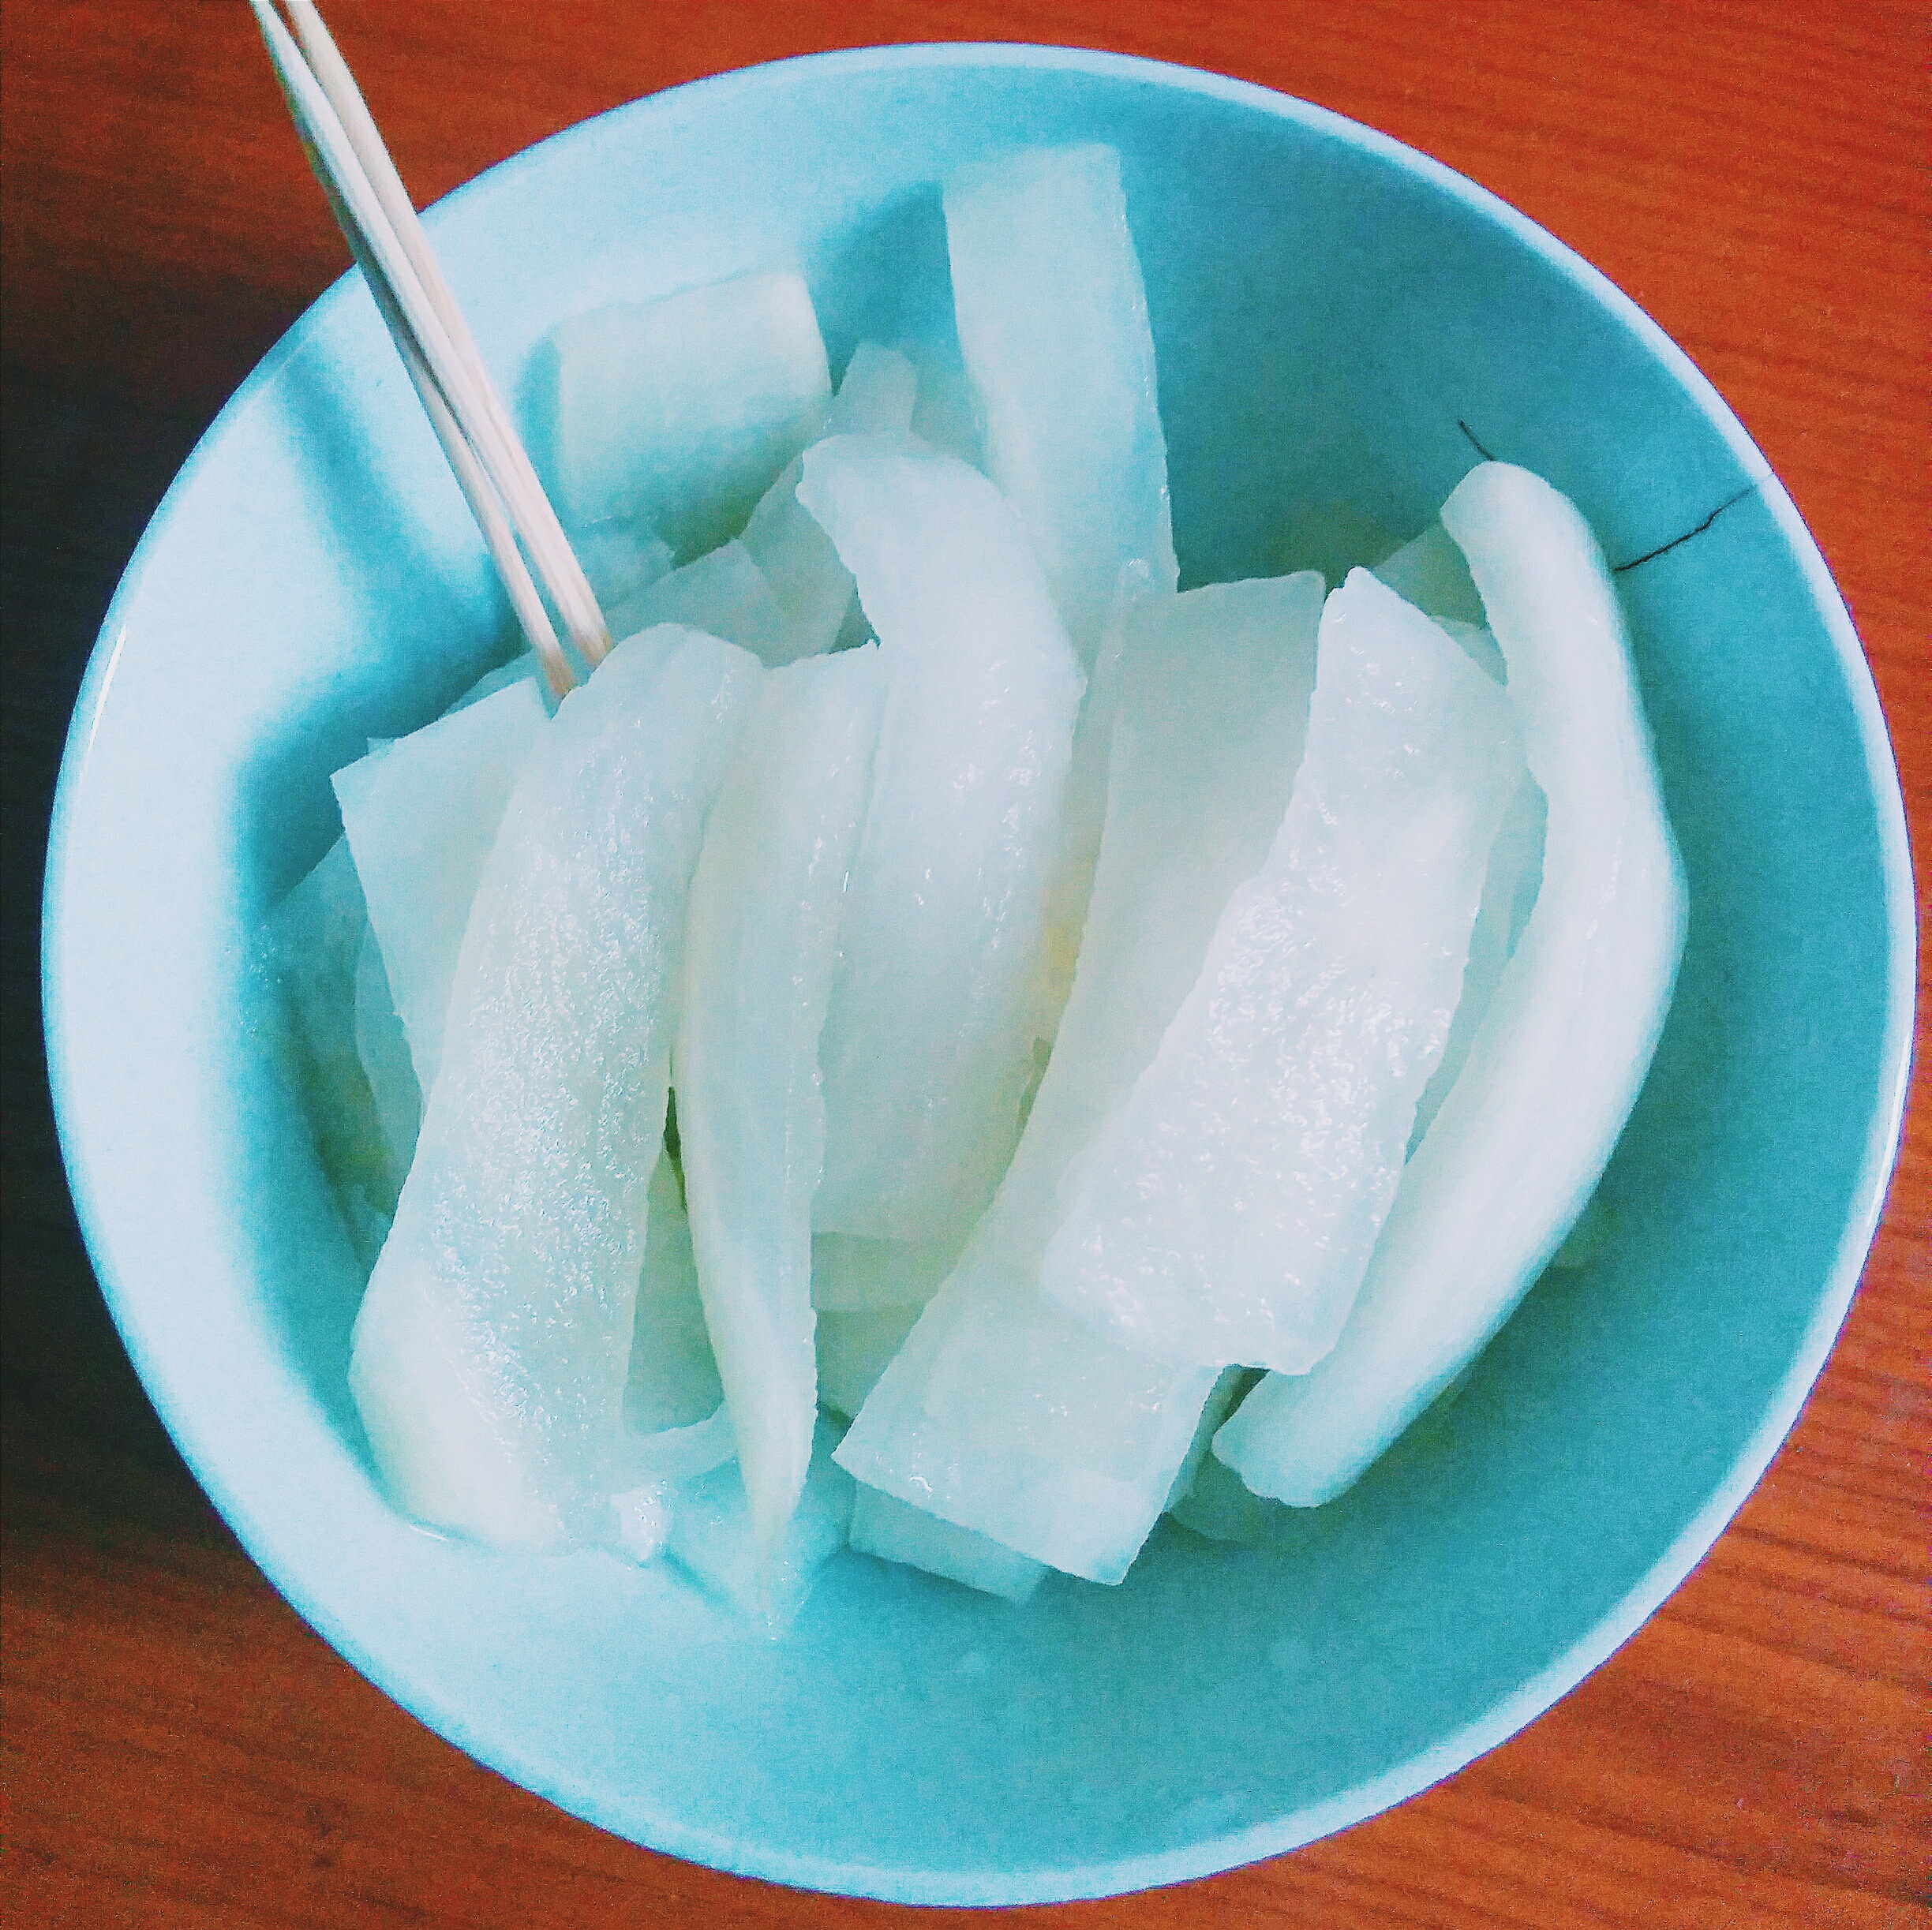
flower, dish, food, produce, dessert, icing